Dark Salvation

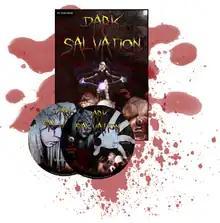
Promotional art showing the cover art, as well as the DVD and CD-ROM discs of the "Dark Salvation" Limited Unrated Dual-Disc edition

Dark Salvation is a gothic horror first-person shooter video game created by the now defunct American developer Mangled Eye Studios, released on July 28, 2009 for Microsoft Windows. The game follows the story of Talia, a young woman whose family is killed in the service of the demon Lucafix. After being trapped in his realm, she becomes possessed by the Spirit Crystal and must use its powers to escape from the underworld.